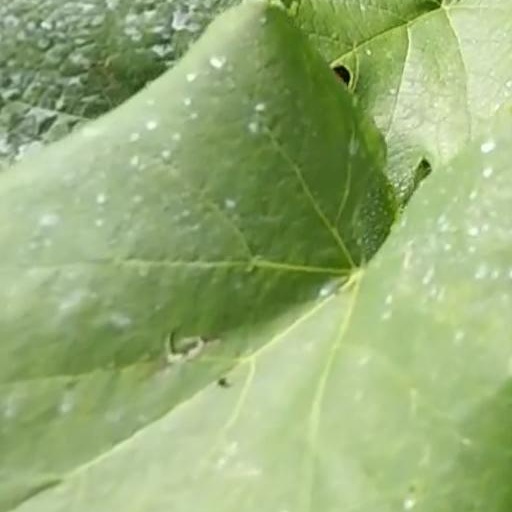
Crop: grape